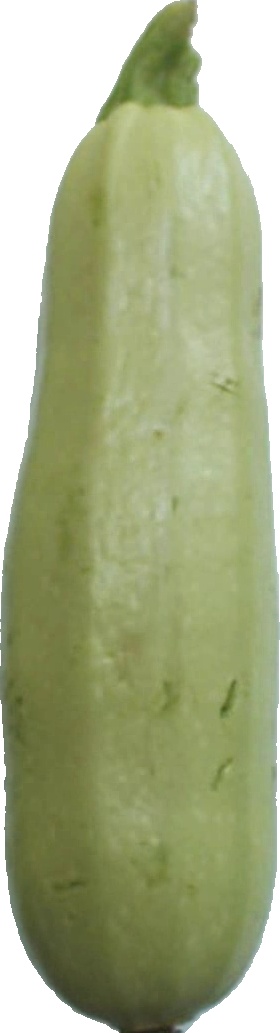
Label: zucchini_1